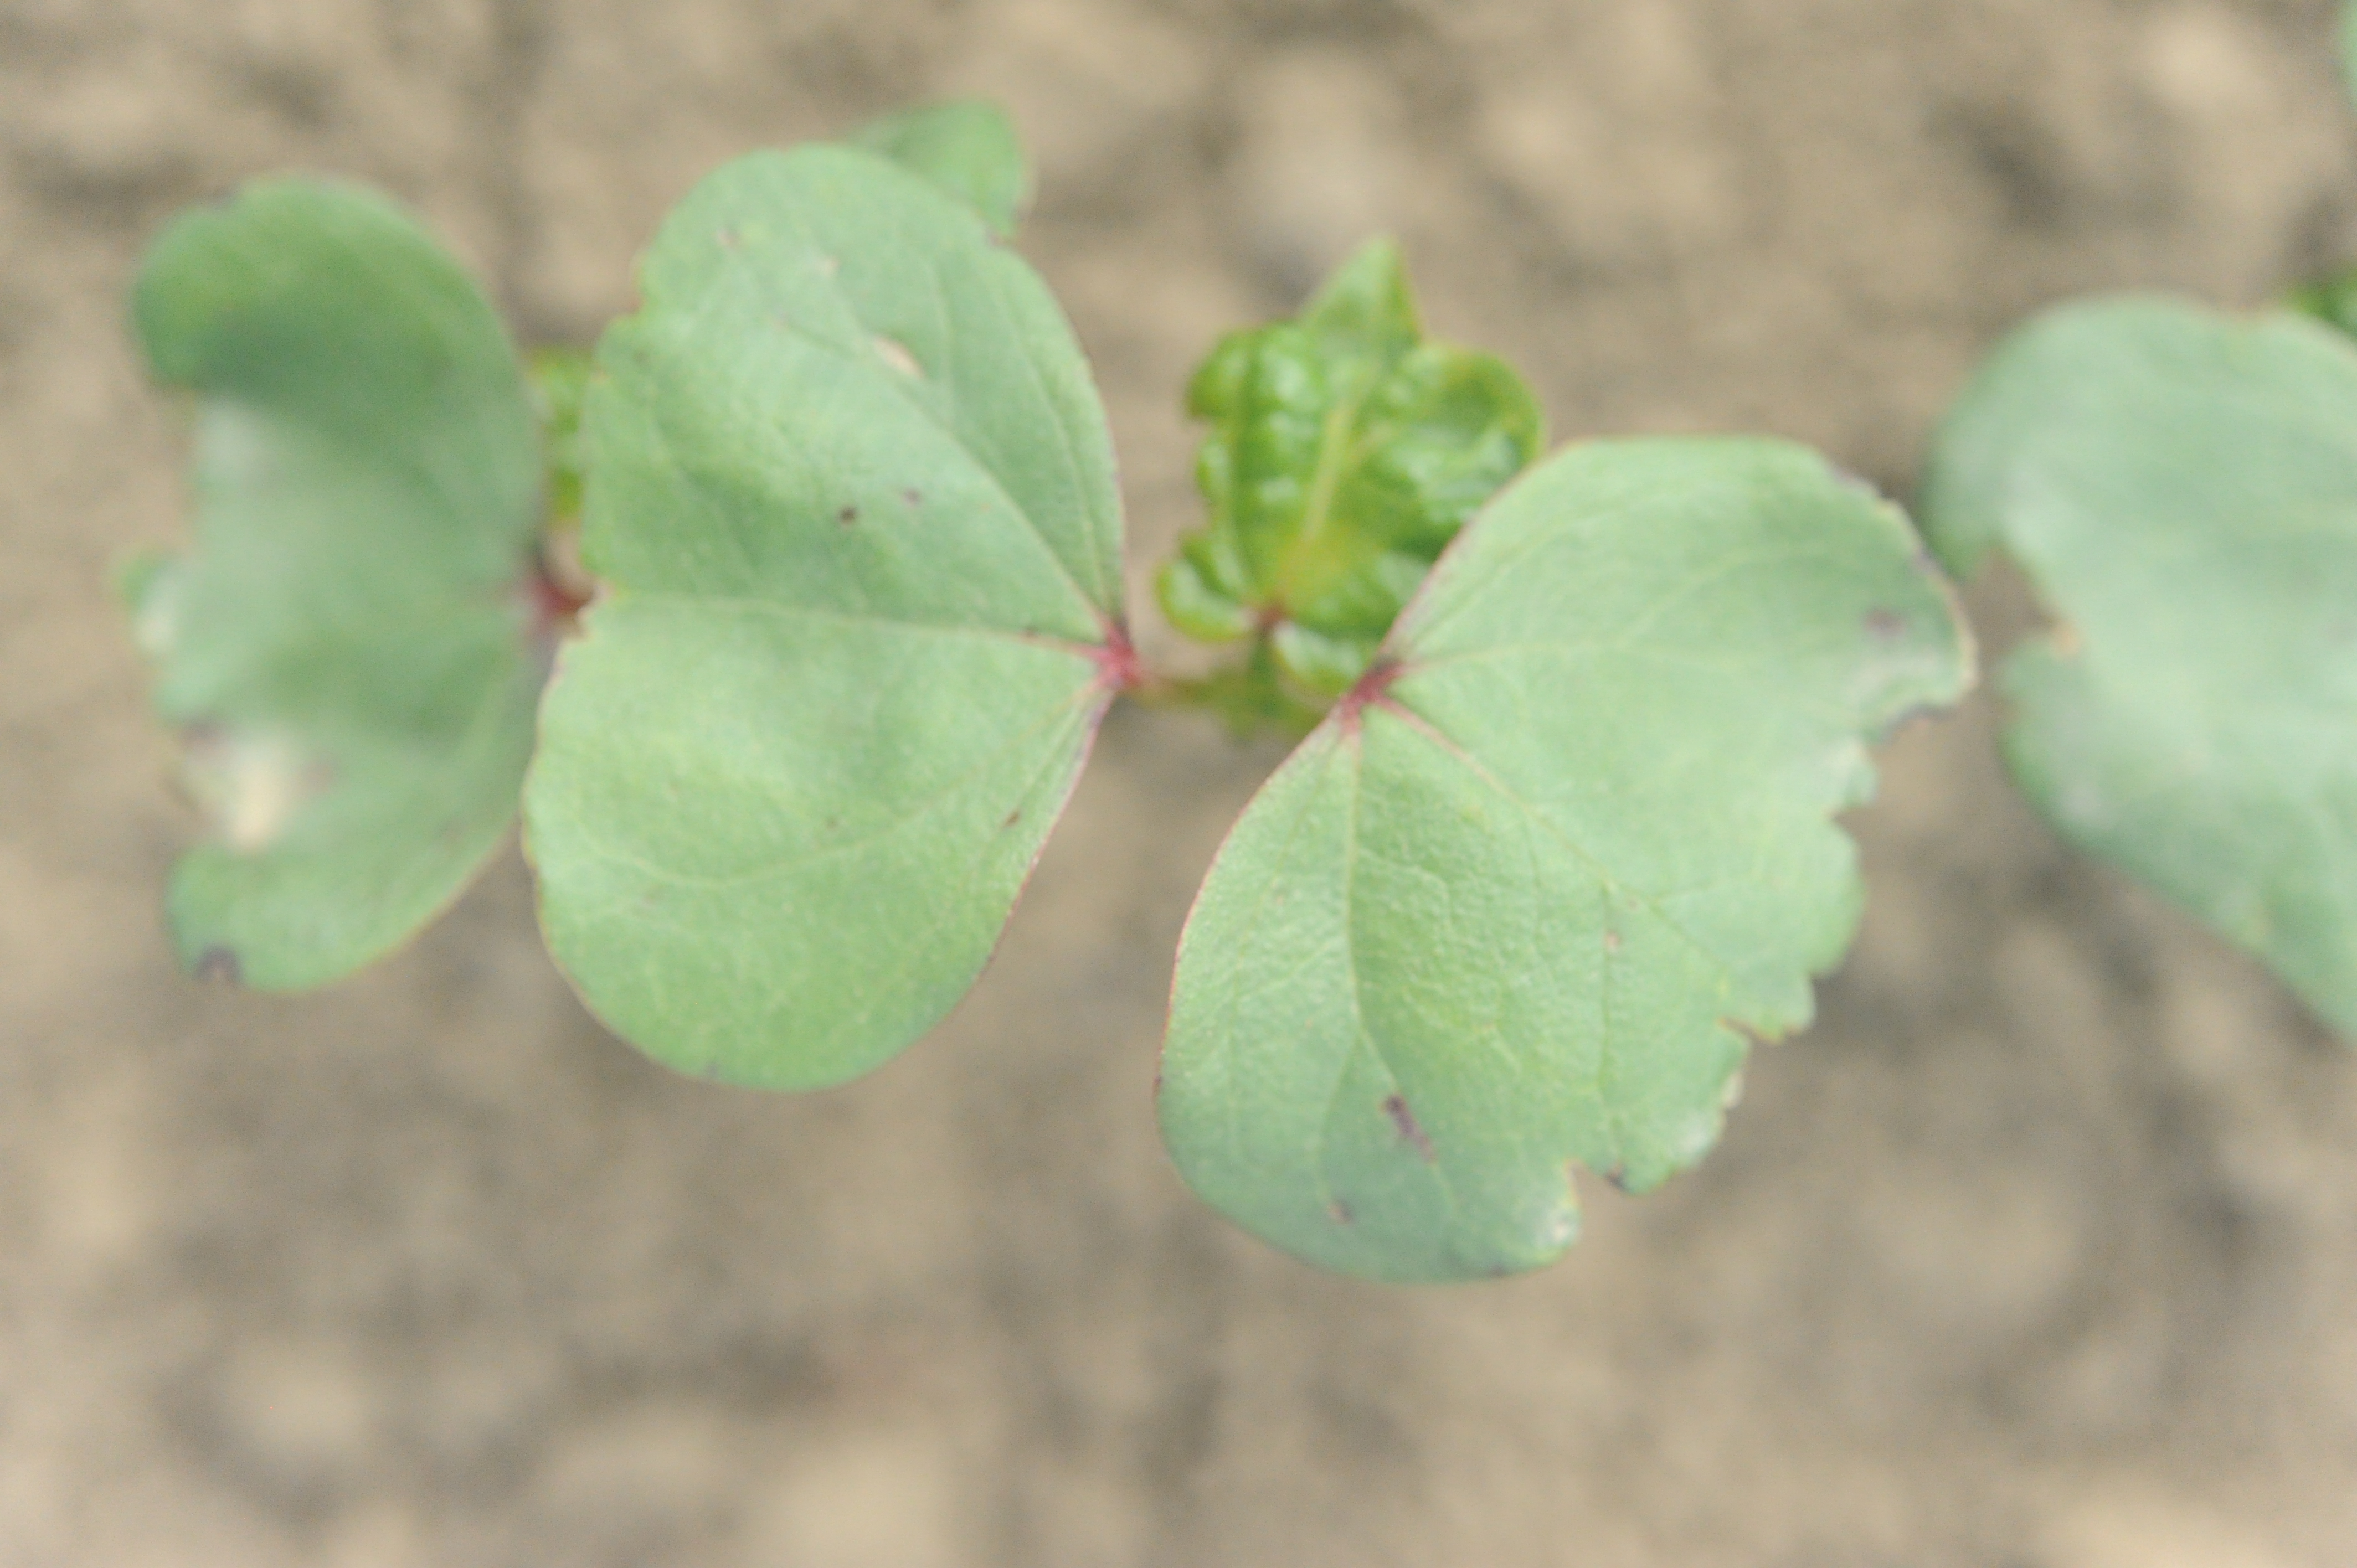
Label: cotton